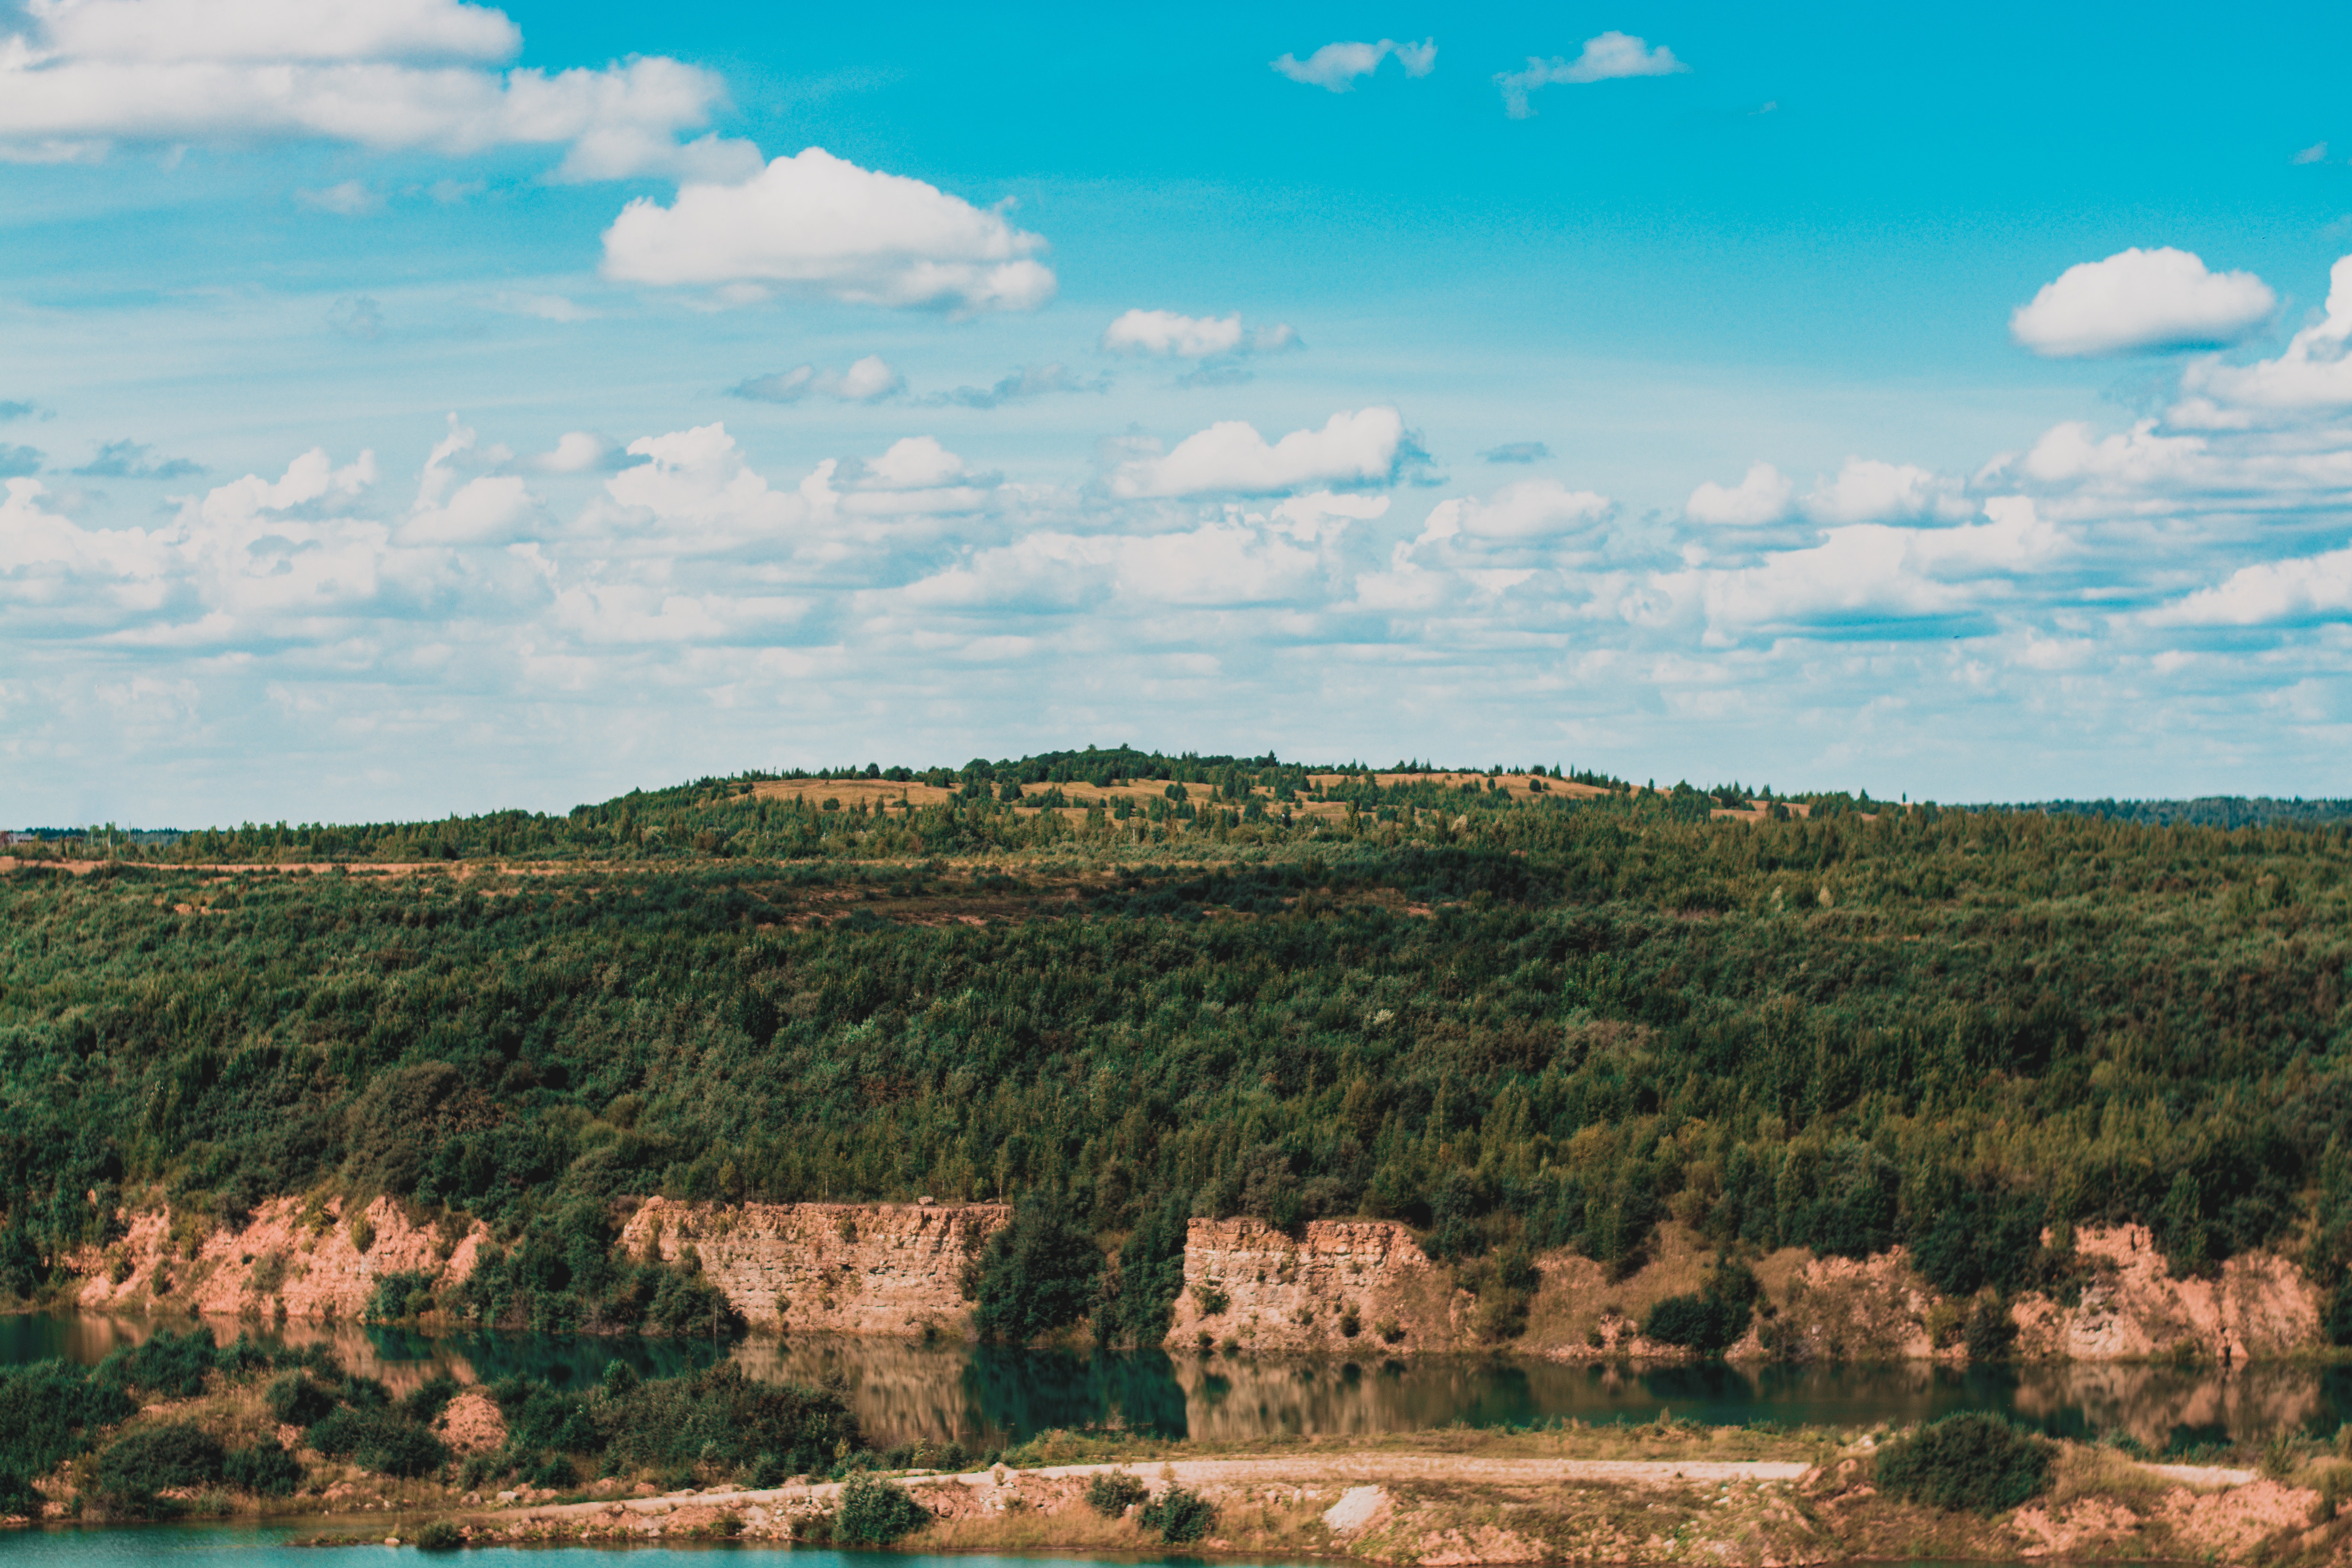
sky, cloud, ecosystem, nature reserve, tree, escarpment, rural area, daytime, national park, shrubland, biome, highland, ecoregion, hill, plain, landscape, grassland, horizon, field, plateau, cumulus, meteorological phenomenon, plant community, grass, prairie, savanna, steppe